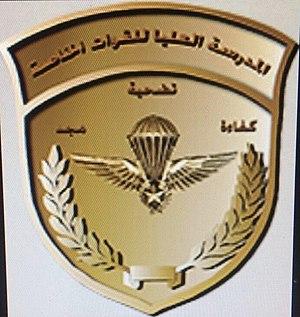
Insigne de l'EATS de Biskra
L'École supérieure des troupes spéciales est l'école des troupes aéroportées et des troupes spécialisées de l'armée algérienne basée à Biskra.